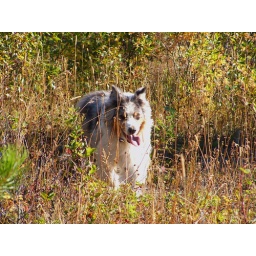
zappa in the grass at timothy lake